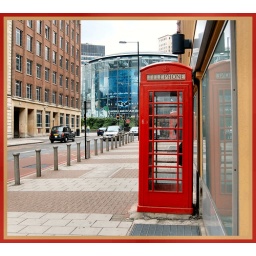
telephone box in a london street ..